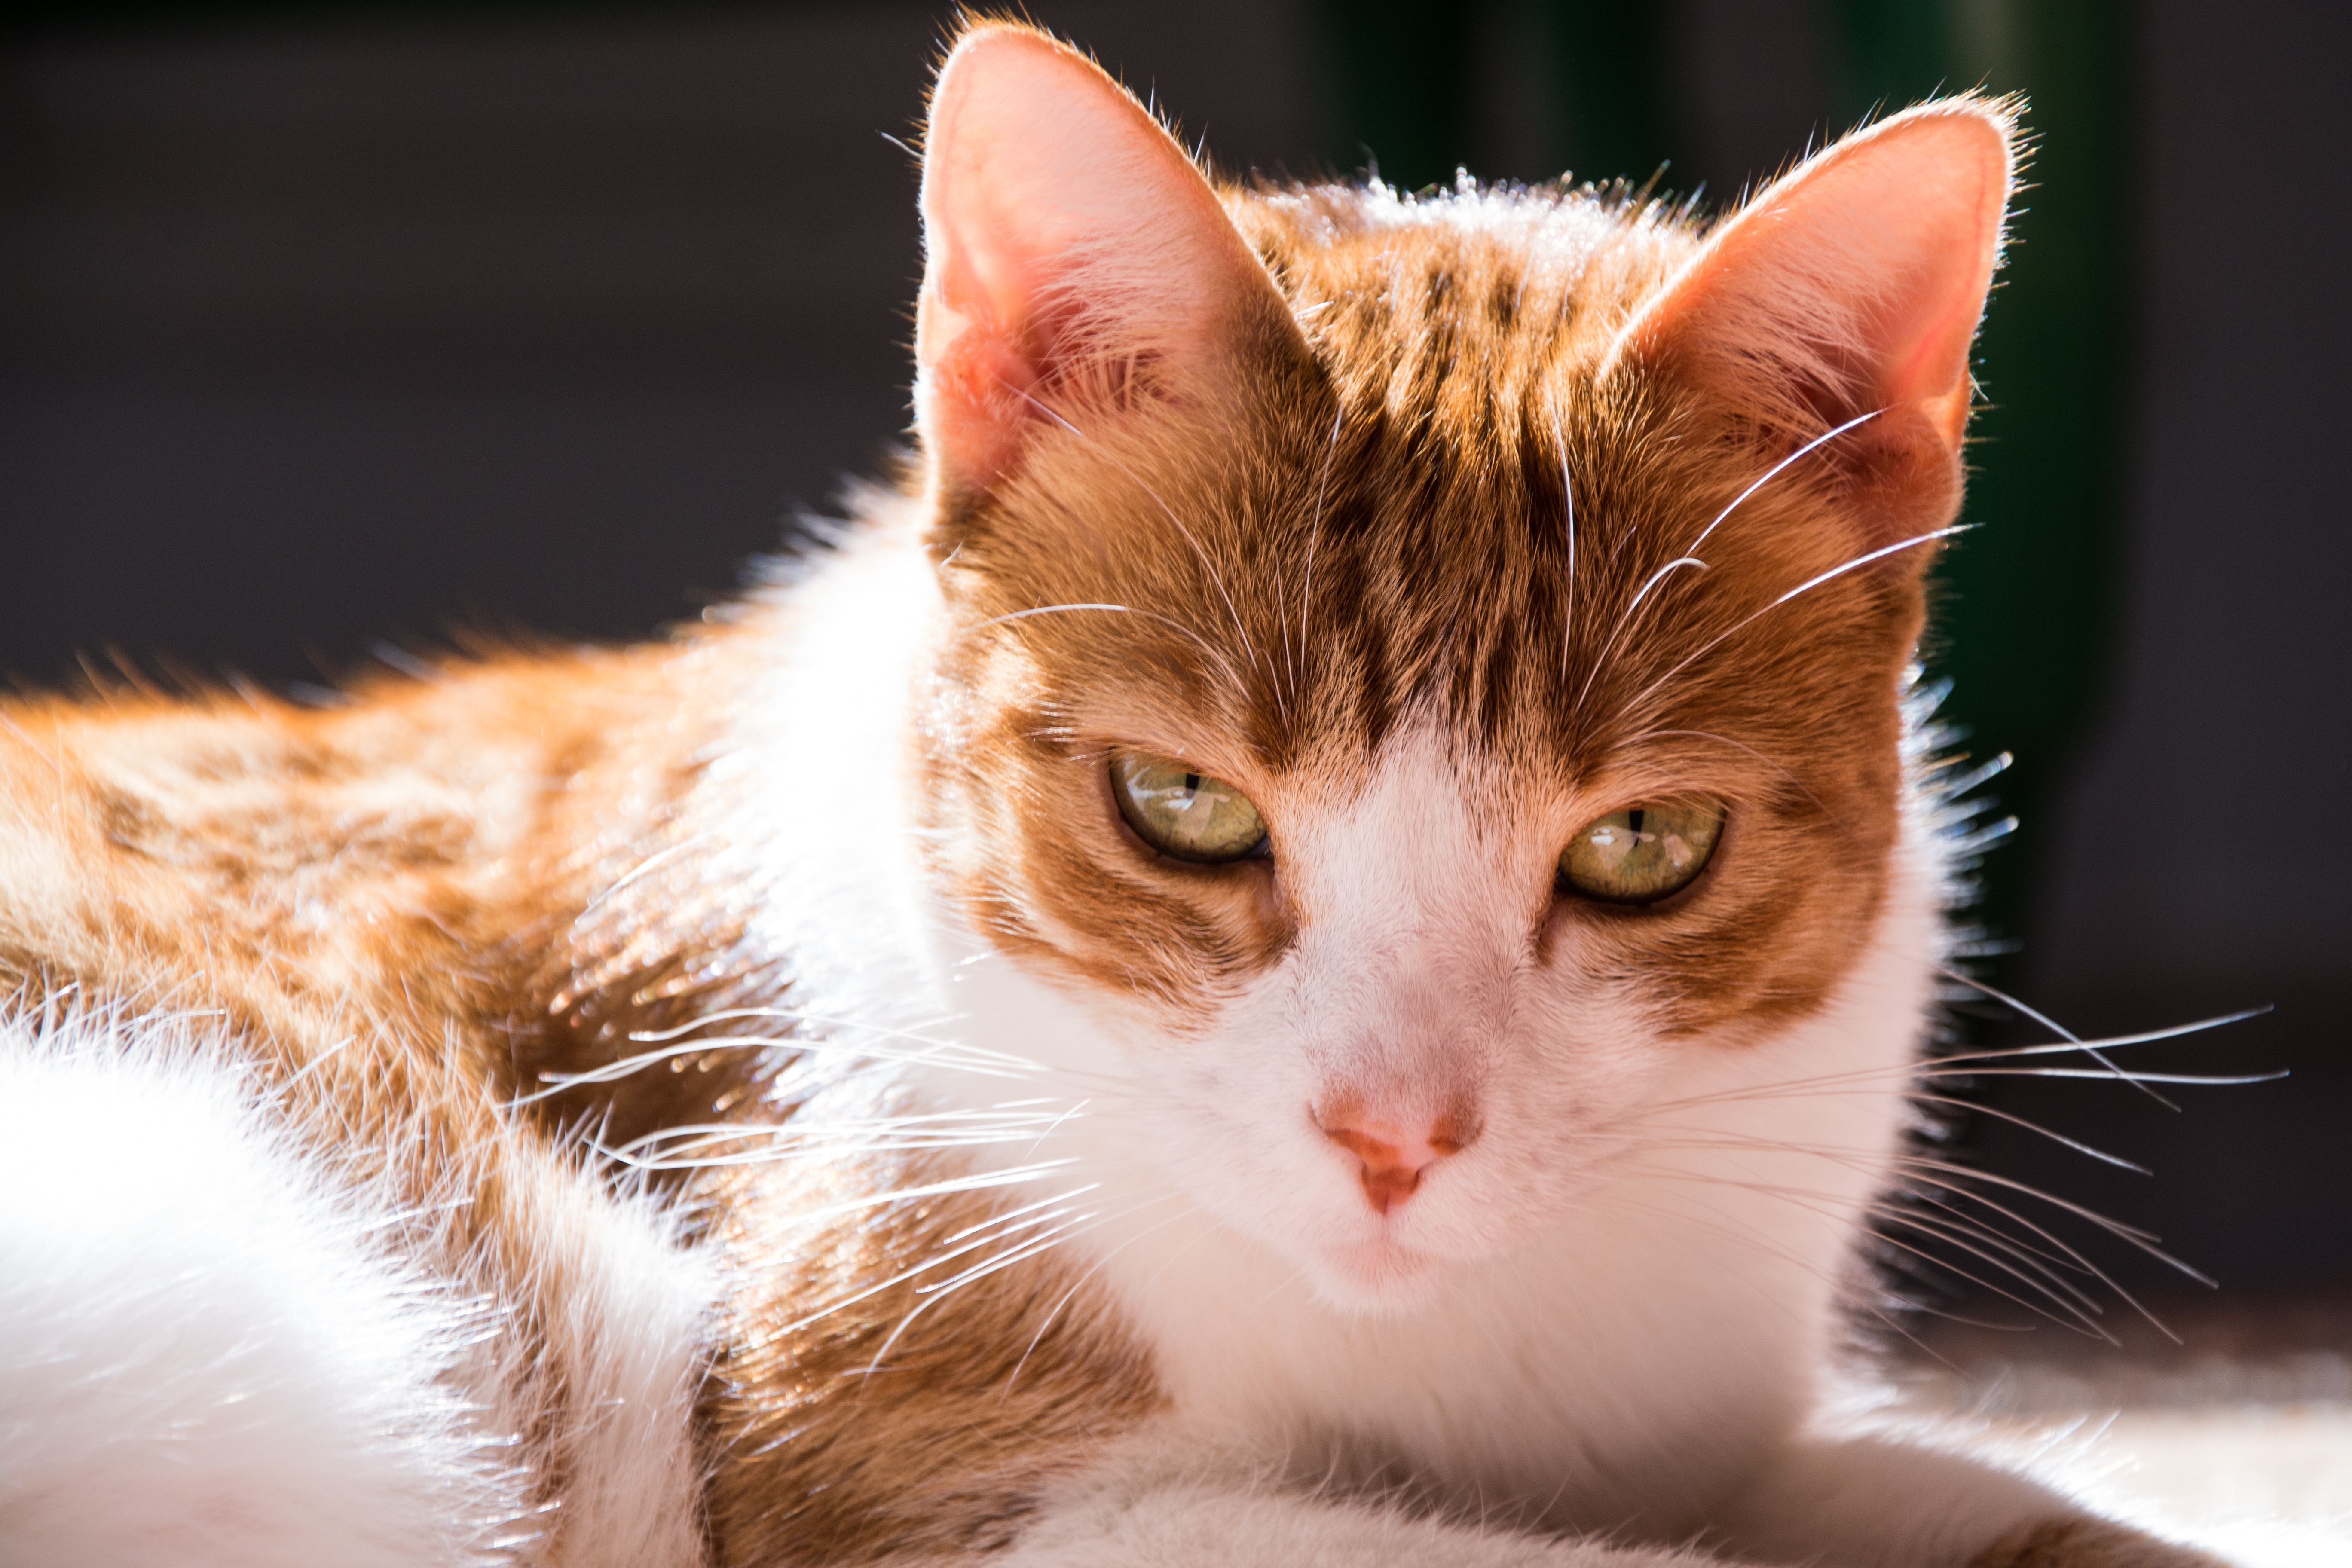
kitten, cat, mammal, close up, nose, whiskers, skin, vertebrate, small to medium sized cats, cat like mammal, domestic short haired cat